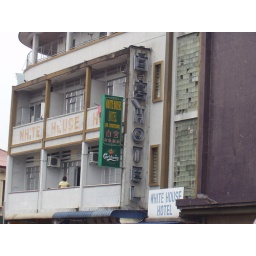
the white house hotel in penang.